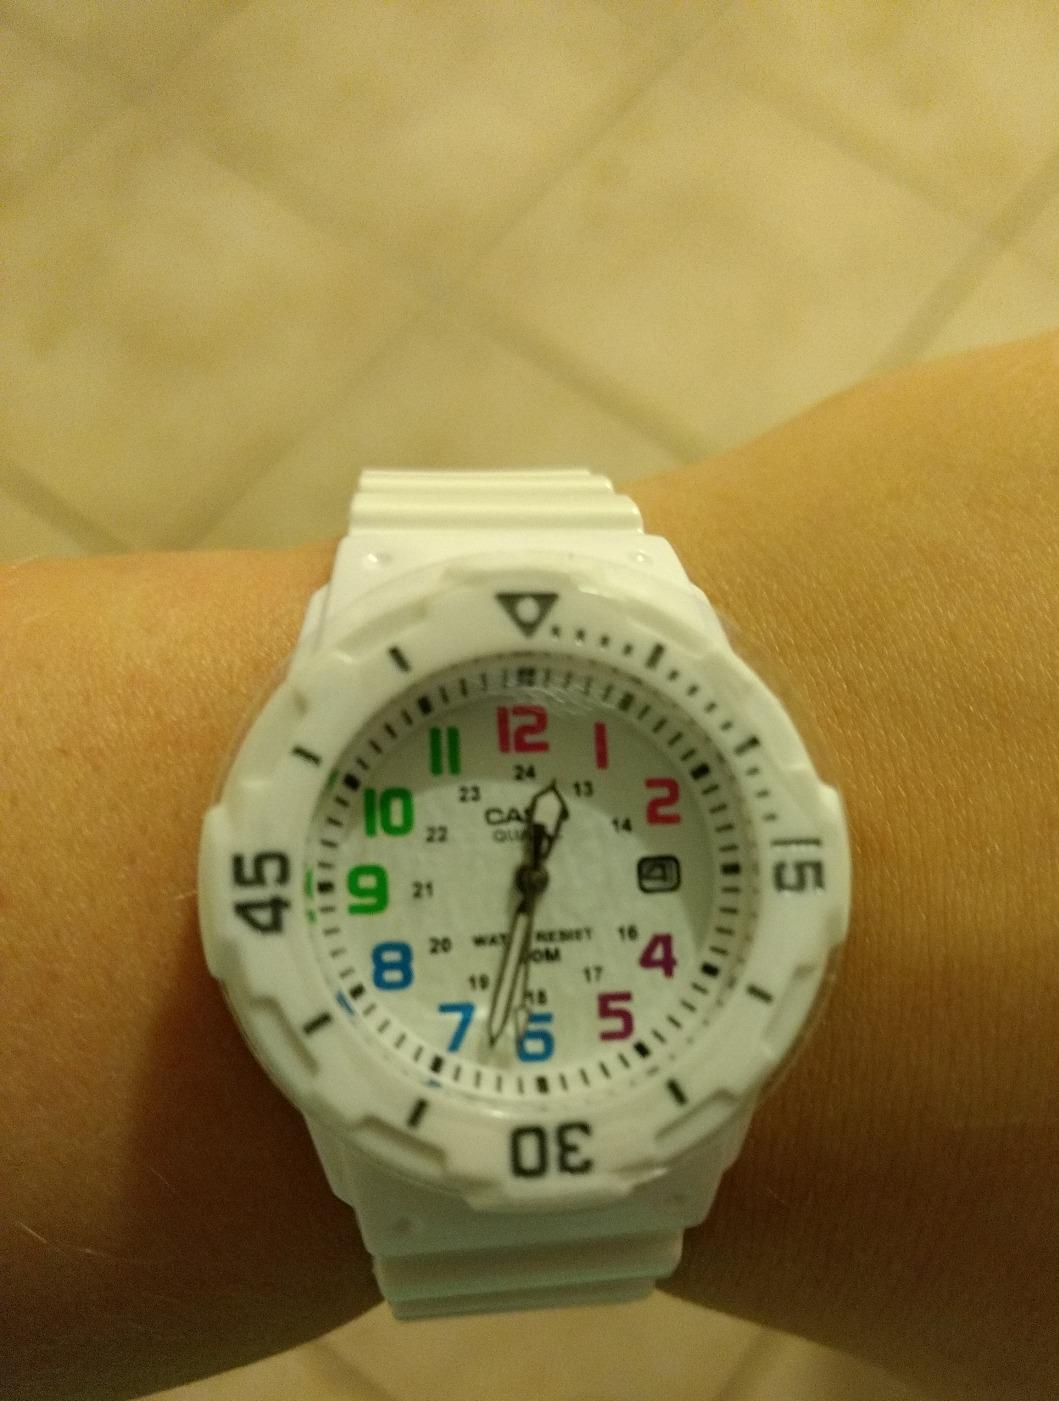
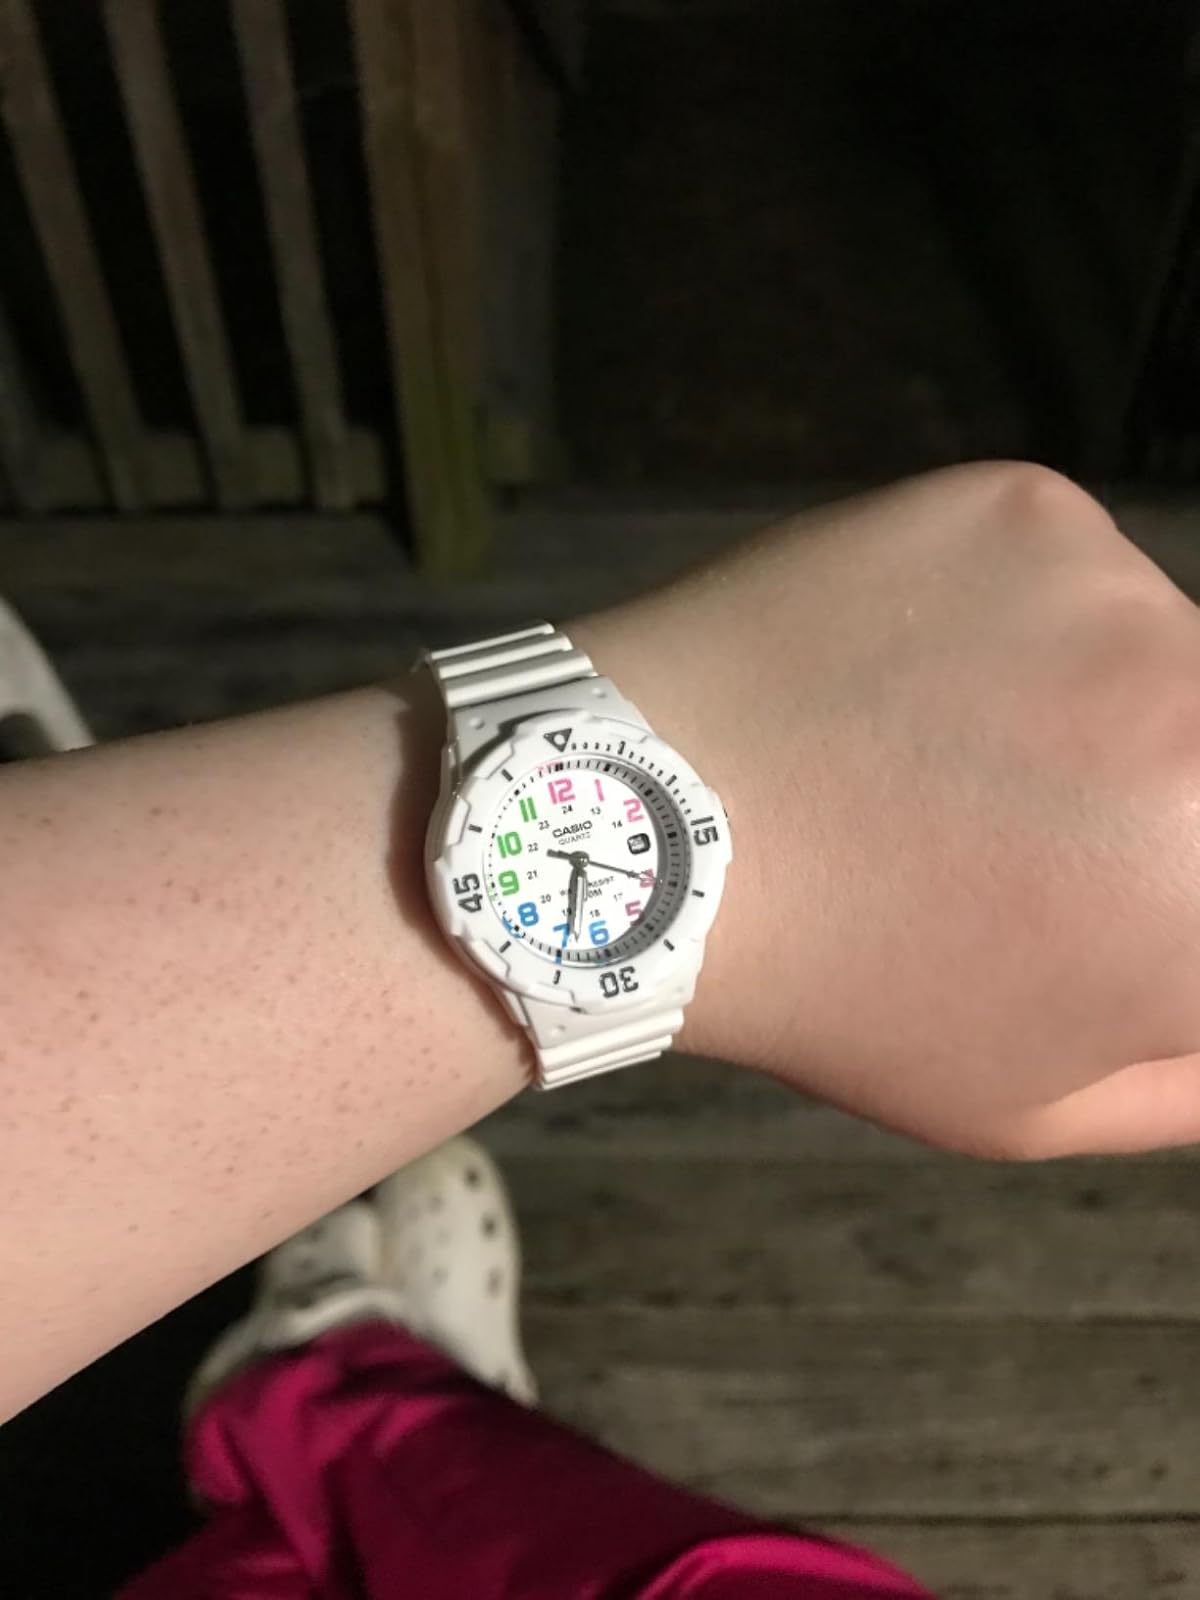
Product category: accessories_watch
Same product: yes